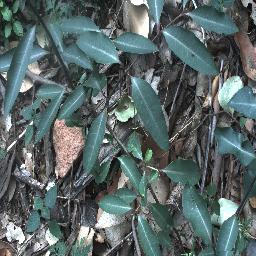
Label: rubber_vine